Brian Wilson

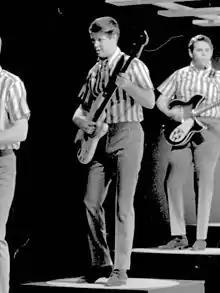
Wilson performing "Dance, Dance, Dance" with the Beach Boys at NBC TV studio, December 18, 1964

On December 23, 1964, Wilson was to accompany his bandmates for a two-week U.S. tour, but during a flight from Los Angeles to Houston, he experienced a breakdown, sobbing uncontrollably due to stress over his recent marriage to Marilyn Rovell. Jardine recalled, "None of us had ever witnessed something like that." Wilson played the show in Houston later that day, but was replaced by session musician Glen Campbell for the rest of the tour. Wilson, speaking in 1966, described it as "the first of a series of three breakdowns". When the group resumed recording their next album in January 1965, Wilson declared that he would be withdrawing from future tours. Wilson attributed his decision partly to a "fucked up" jealousy of Spector and the Beatles.